Lynn John Arnold

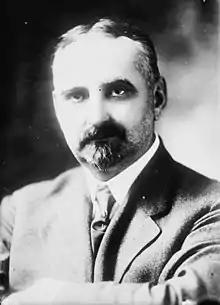

Lynn John Arnold (1864-1920), was an American bank president, publisher, lawyer, and a judge. In 1911 he was the publisher of the Knickerbocker Press.